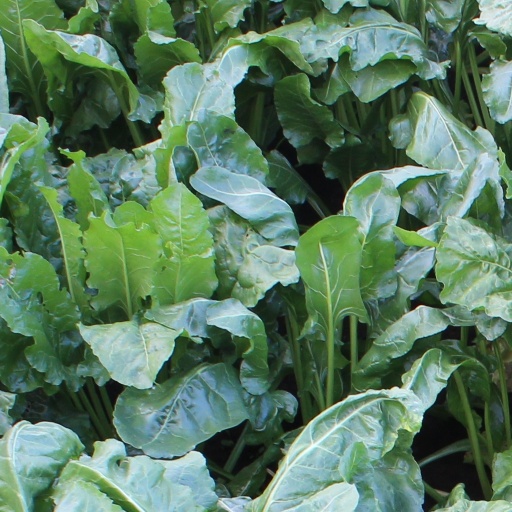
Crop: sugar beet